TRS-80 MC-10

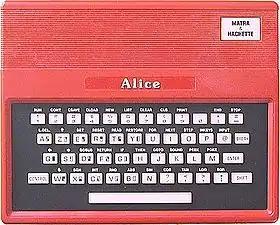
The Matra Alice, a derivative of the original MC-10

A clone of the MC-10, the Alice, was marketed in France through a collaboration among Tandy, Matra and Hachette.